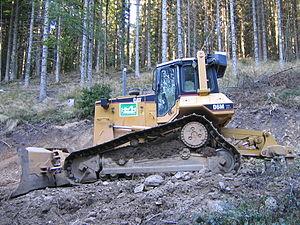
Bulldozer (ou bouteur) CATERPILLAR CAT D6M XL, sur un chantier en forêt.